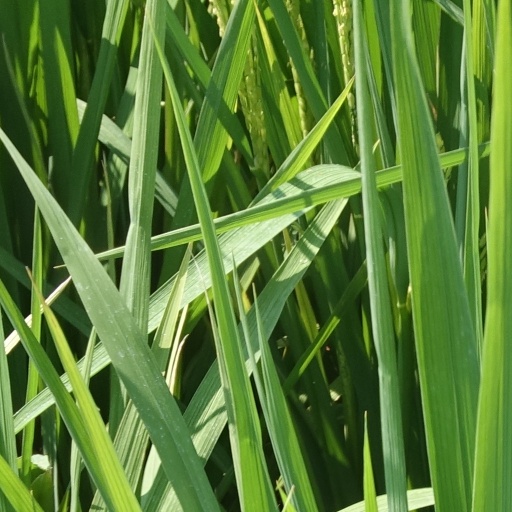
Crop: rice